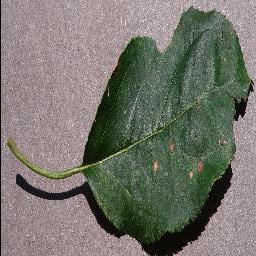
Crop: apple
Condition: black_rot